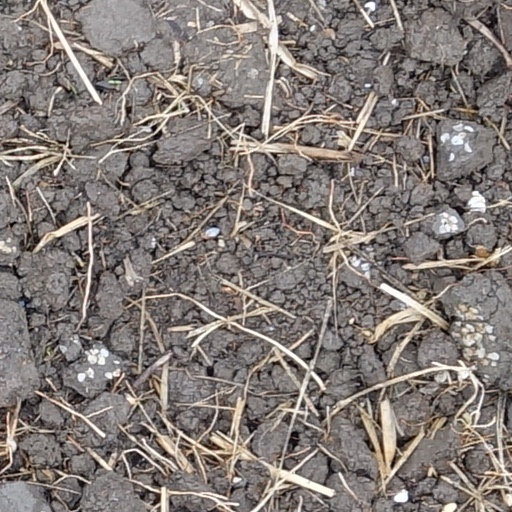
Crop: wheat